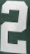
Number: 2